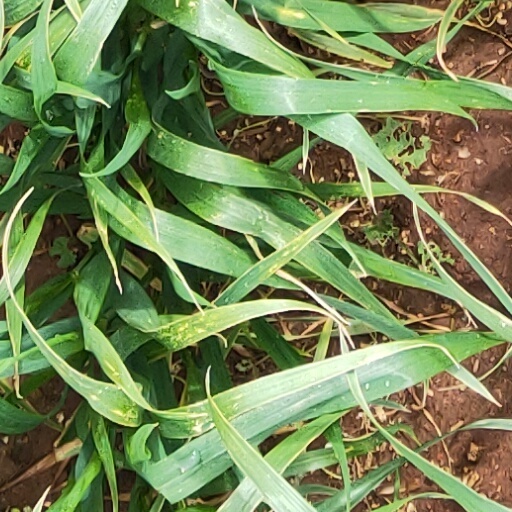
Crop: wheat